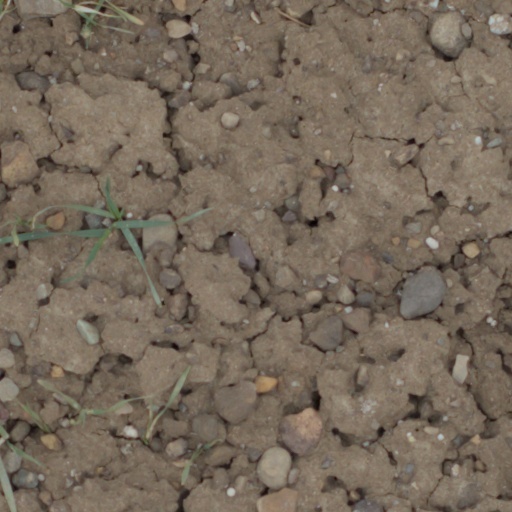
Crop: wheat